Zeihen

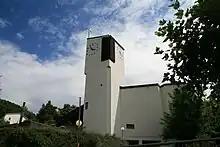
Zeihen church

From the , 539 or 62.5% were Roman Catholic, while 175 or 20.3% belonged to the Swiss Reformed Church. Of the rest of the population, there was 1 individual who belonged to the Christian Catholic faith.